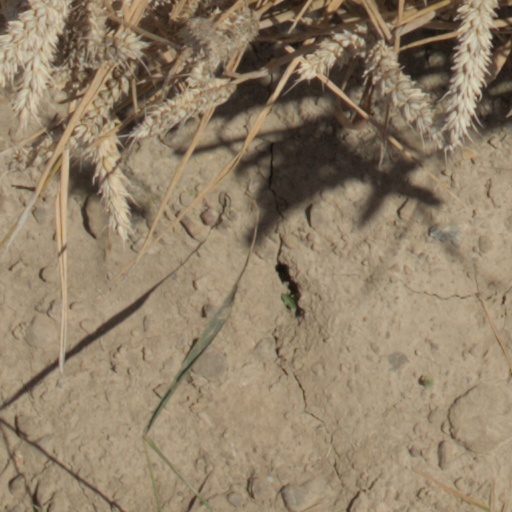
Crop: wheat